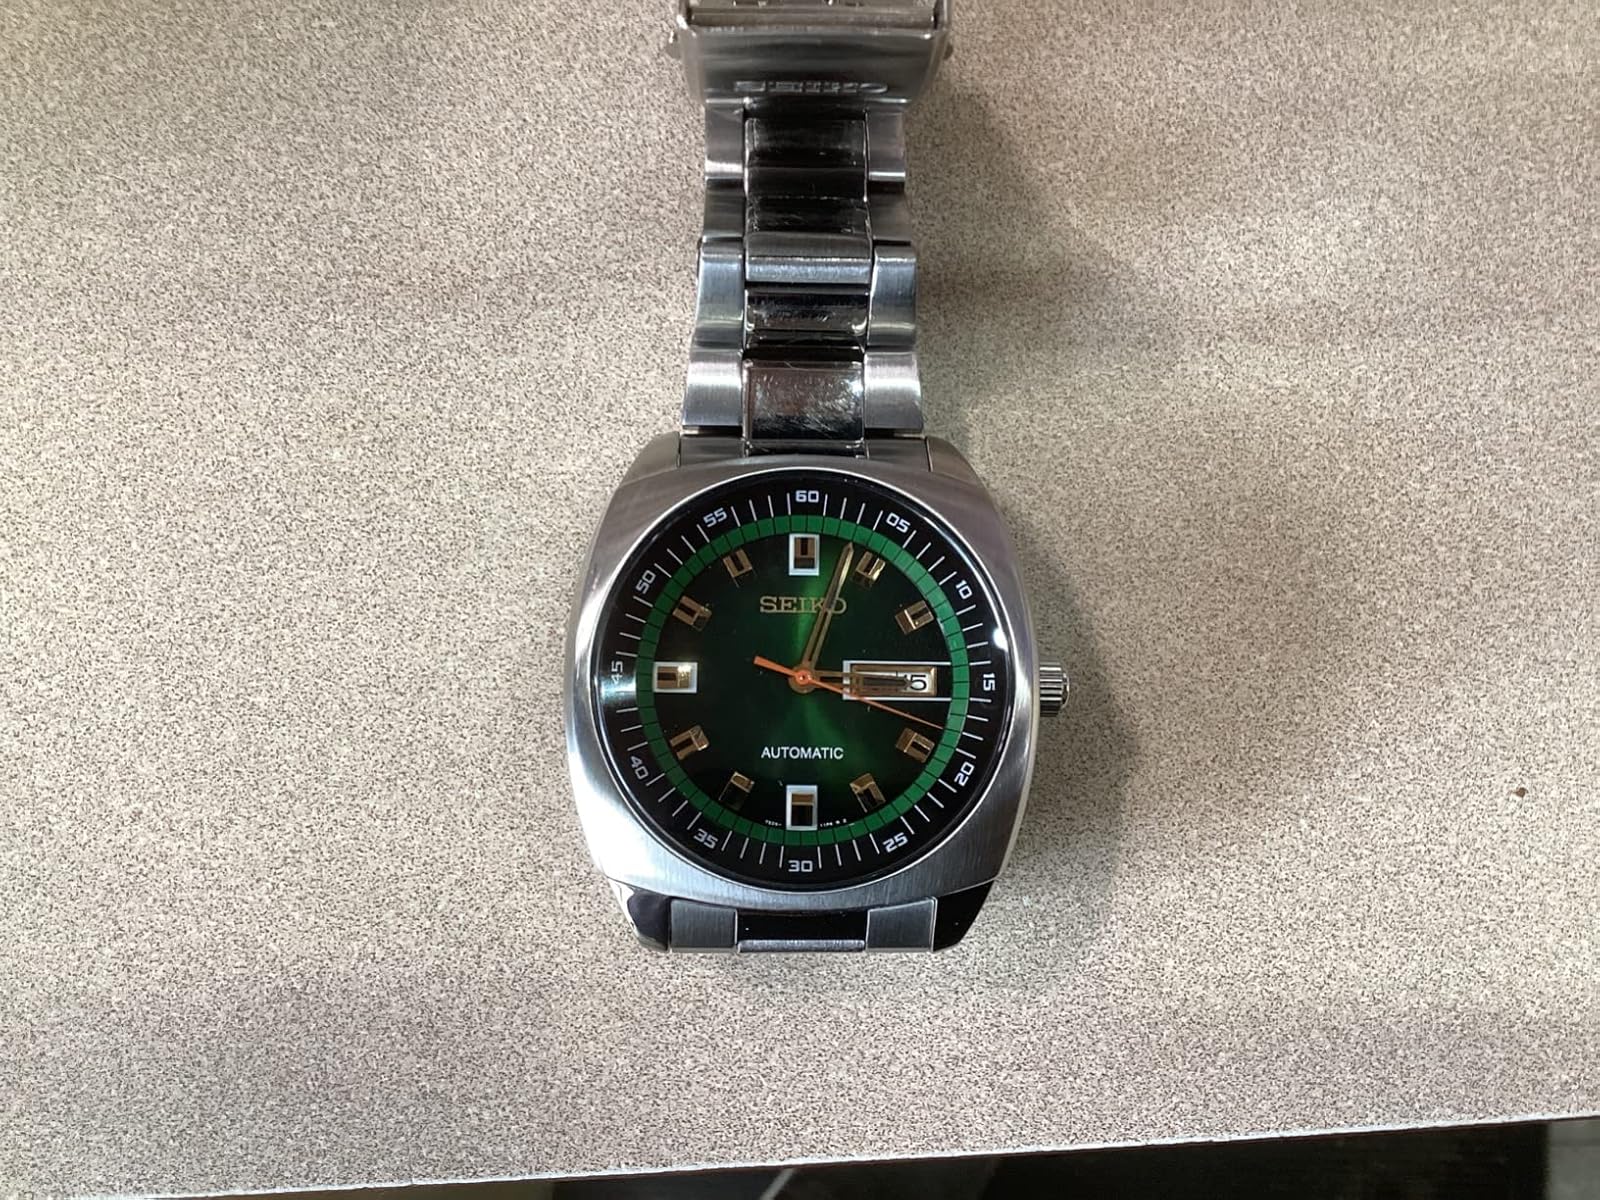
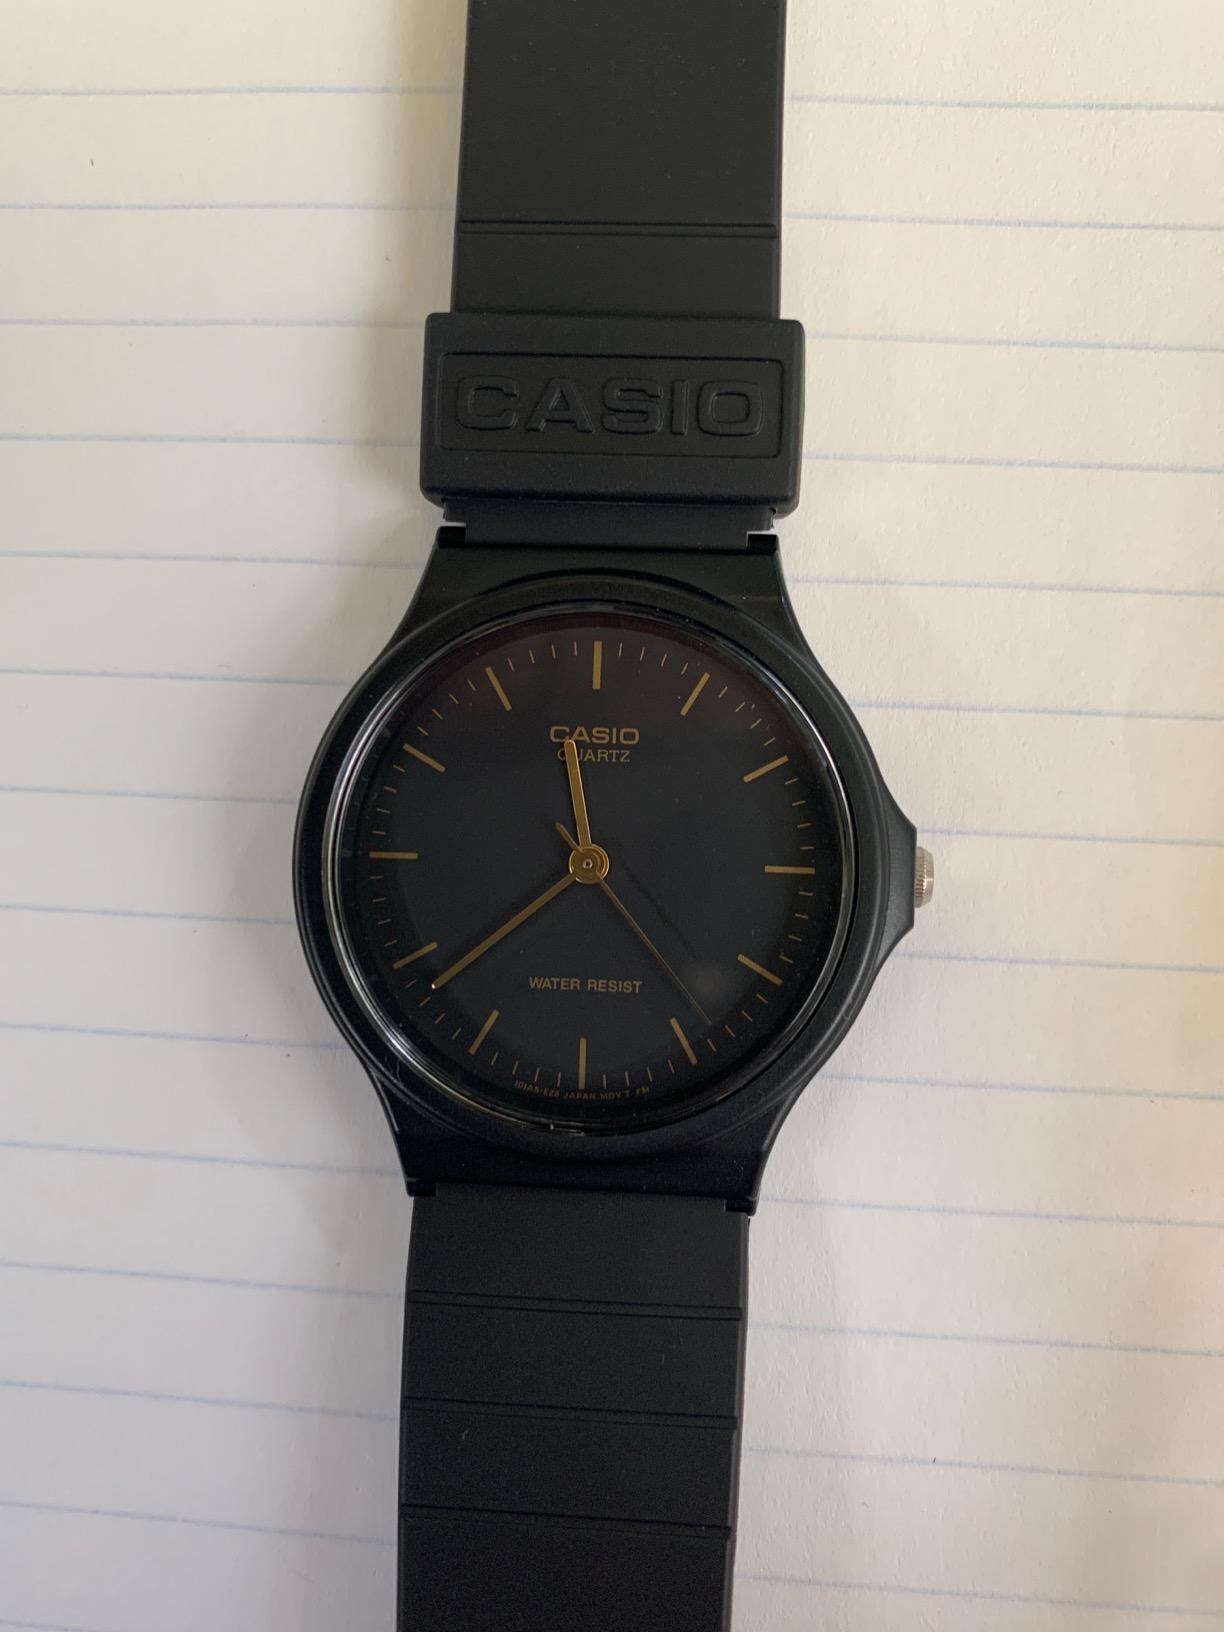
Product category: accessories_watch
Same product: no